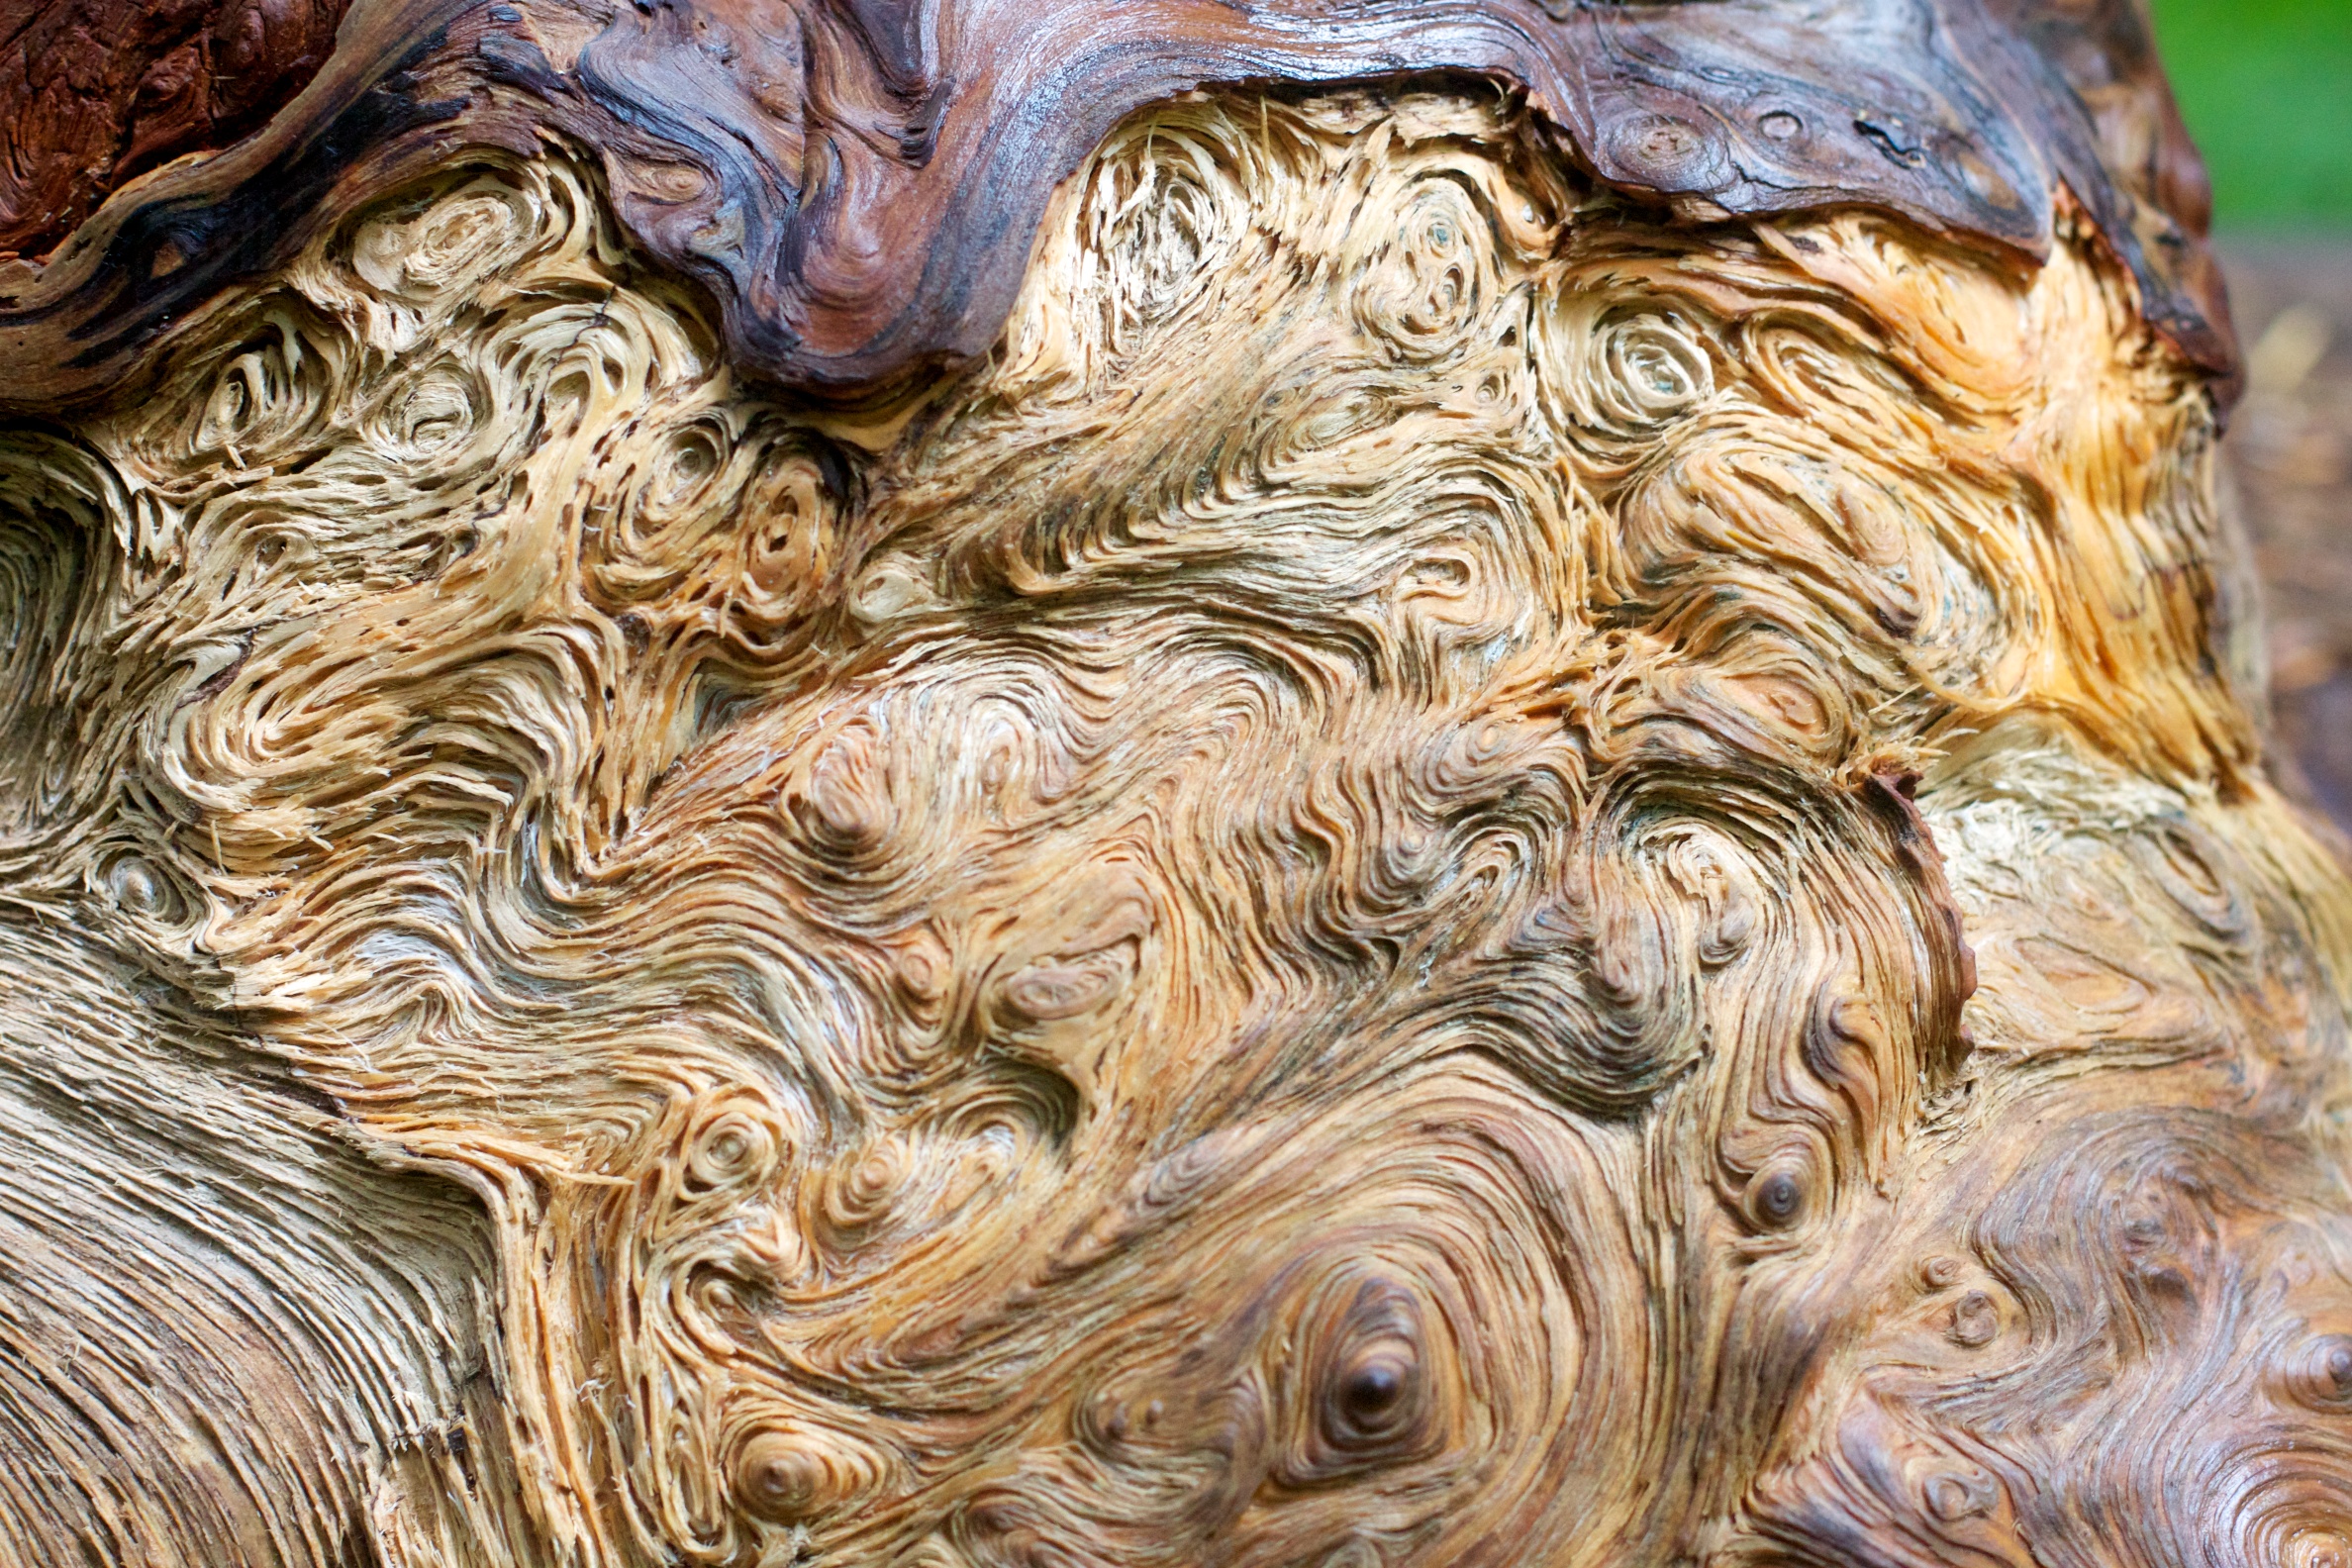
tree, wood, trunk, washington, sculpture, art, carving, relief, odyssey, mythology